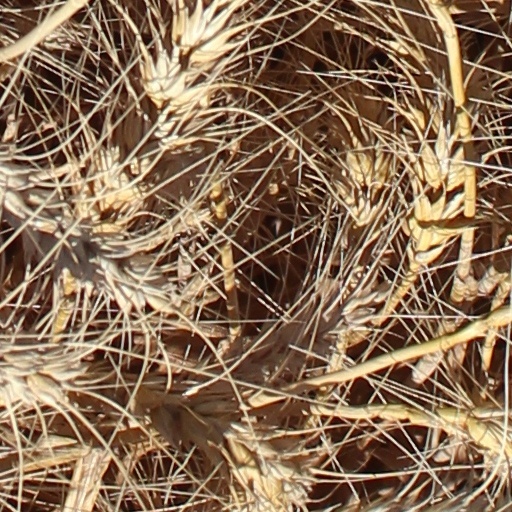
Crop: wheat